Higashi-Ikebukuro runaway car crash

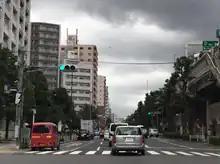
The crash site

At 12:25 p.m., April 19, 2019, Kozo Iizuka, the 87-year-old male driver of a Toyota Prius, and the retired Head of the Industrial Science and Technology Agency of the former Ministry of International Trade and Industry (now the Ministry of Economy, Trade and Industry), caused a traffic crash at an intersection near Tokyo Metro Higashi-Ikebukuro Station in the Higashi Ikebukuro district of Toshima ward, Tokyo.